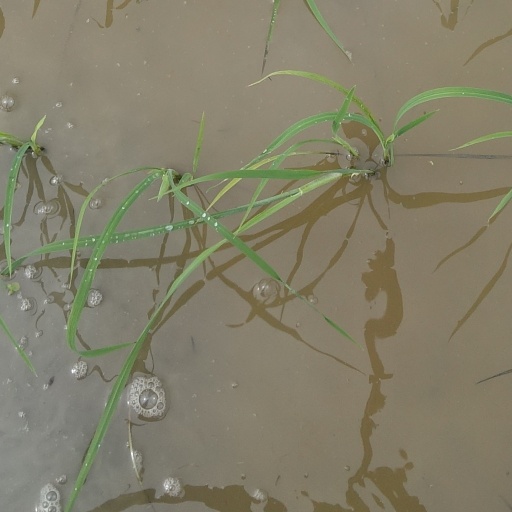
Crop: rice